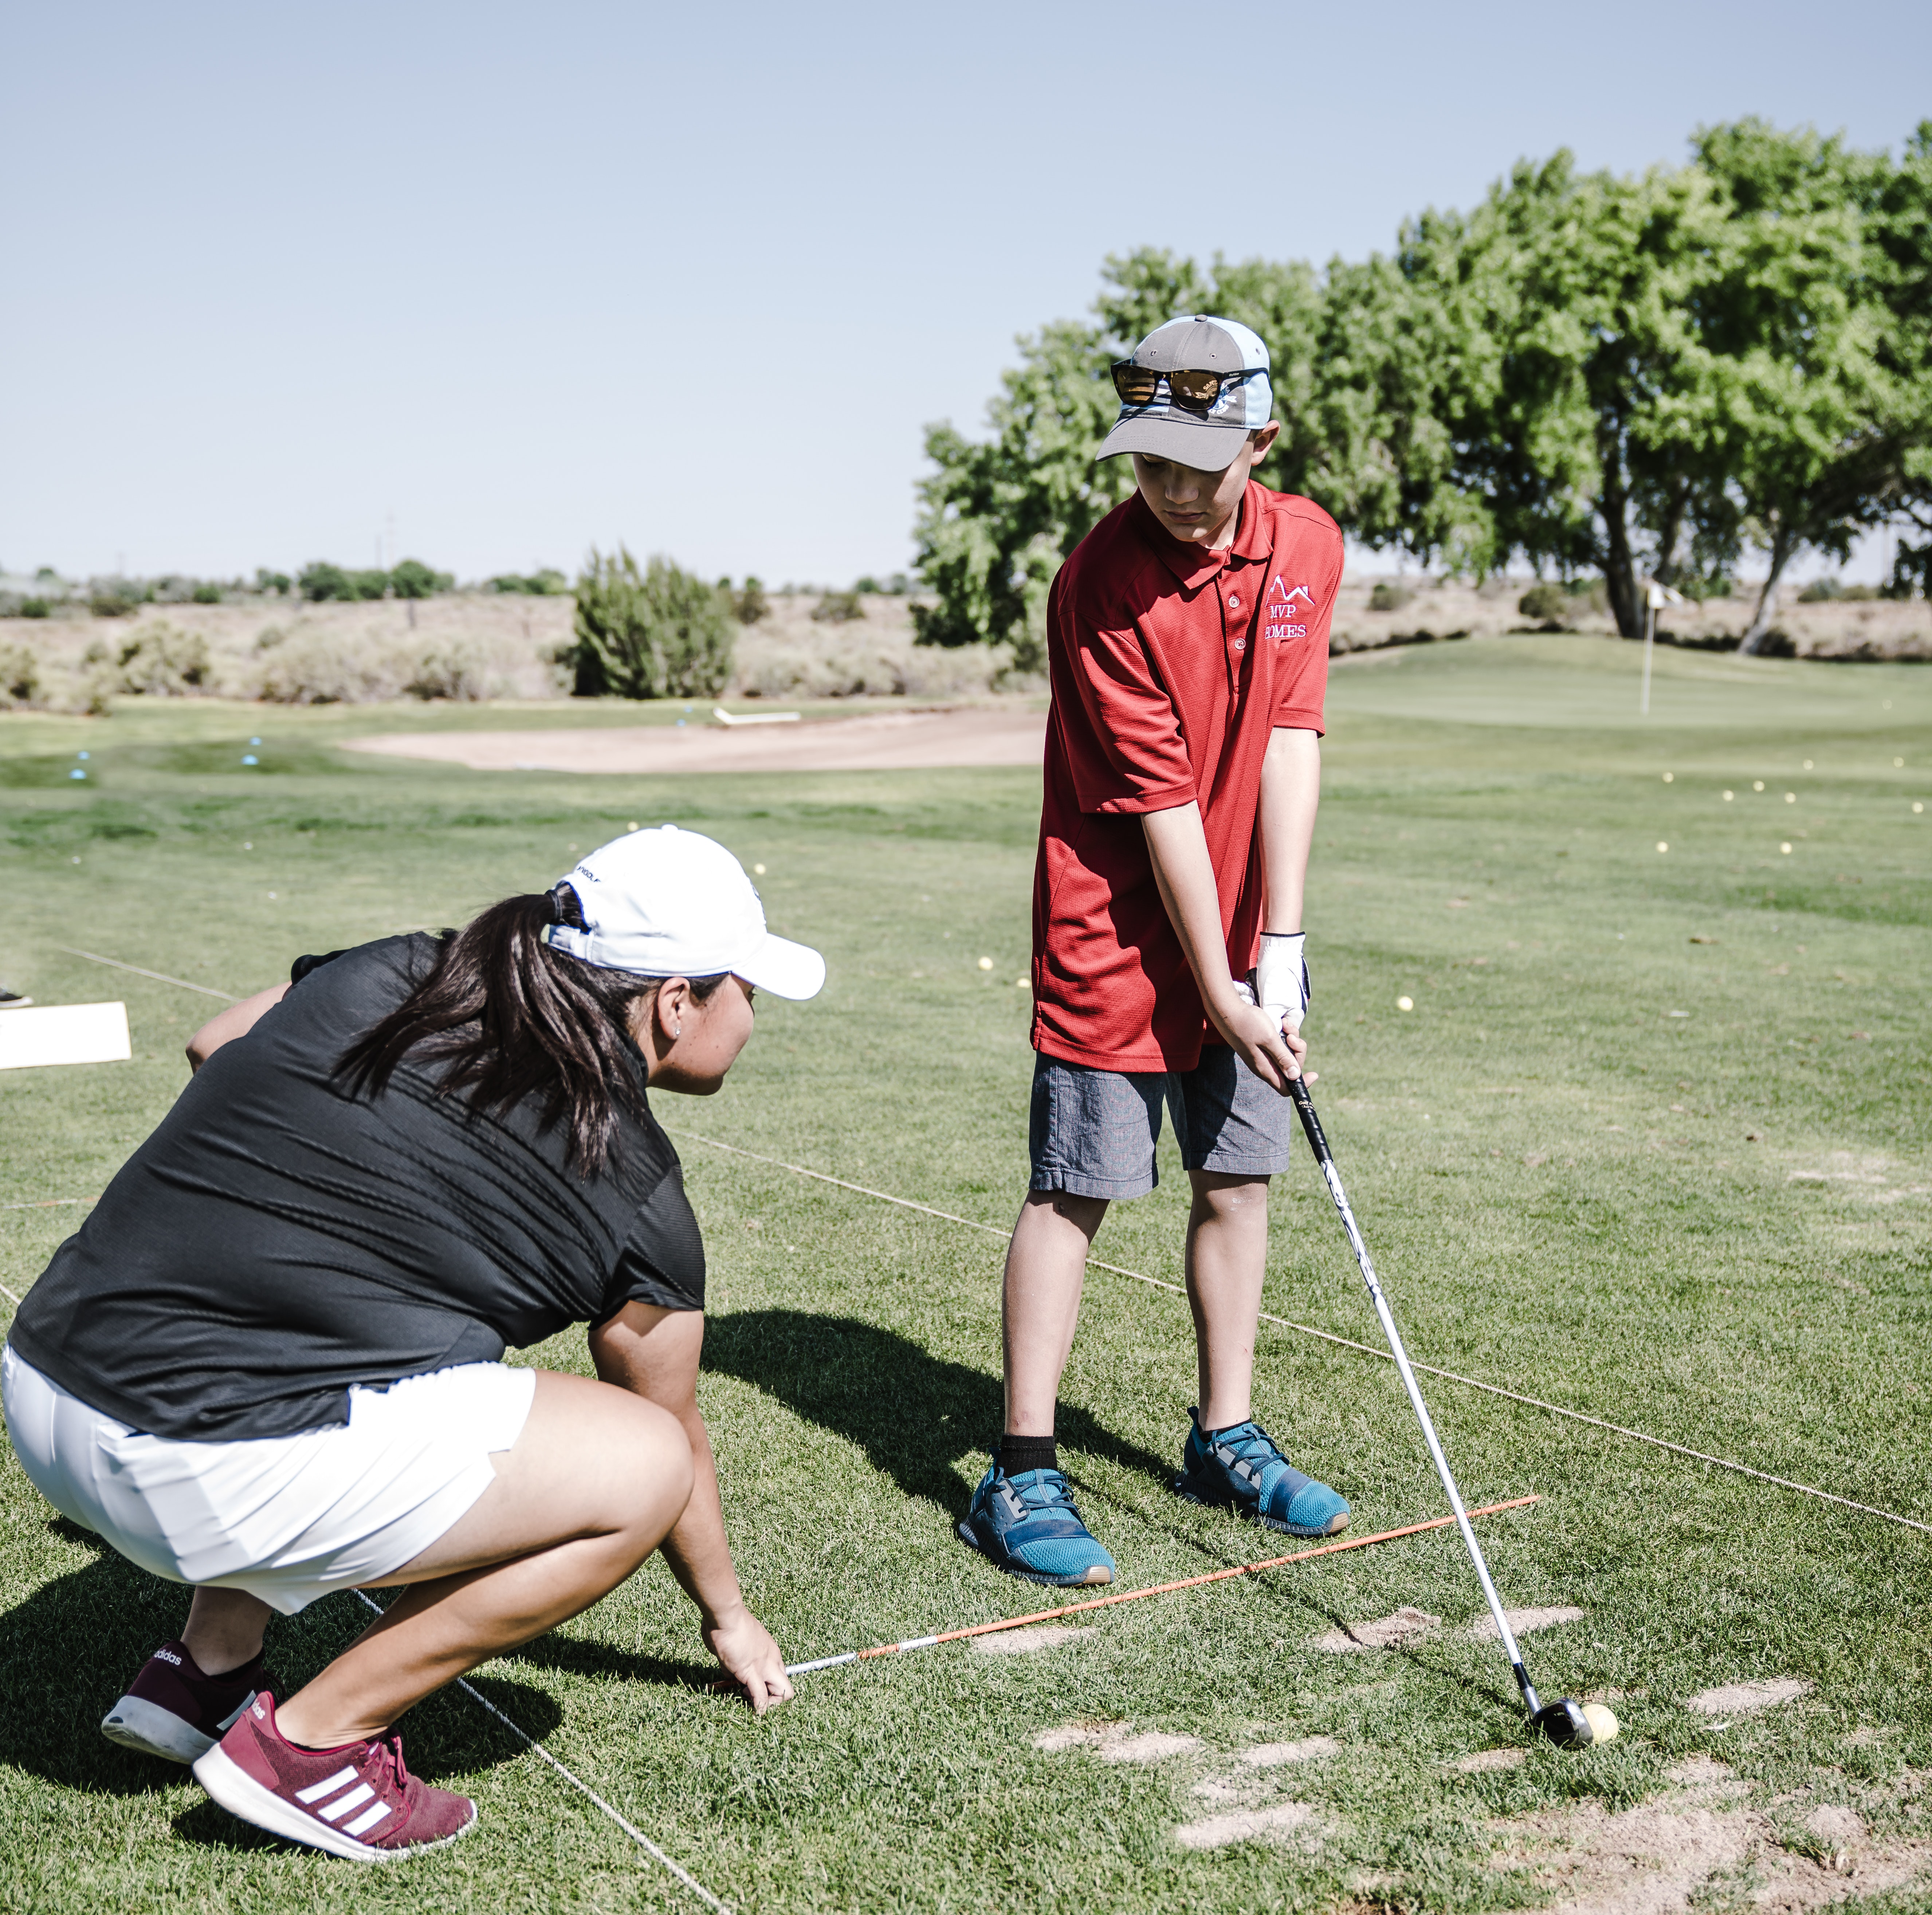
golfer, golf, golf equipment, golf club, professional golfer, iron, golf course, outdoor recreation, recreation, pitch and putt, games, sand wedge, wedge, lawn game, hickory golf, foursome golf, putter, fun, sports, grass, grassland, sports equipment, sport venue, individual sports, leisure, competition event, fourball, ball game, precision sports, wood, match play, play